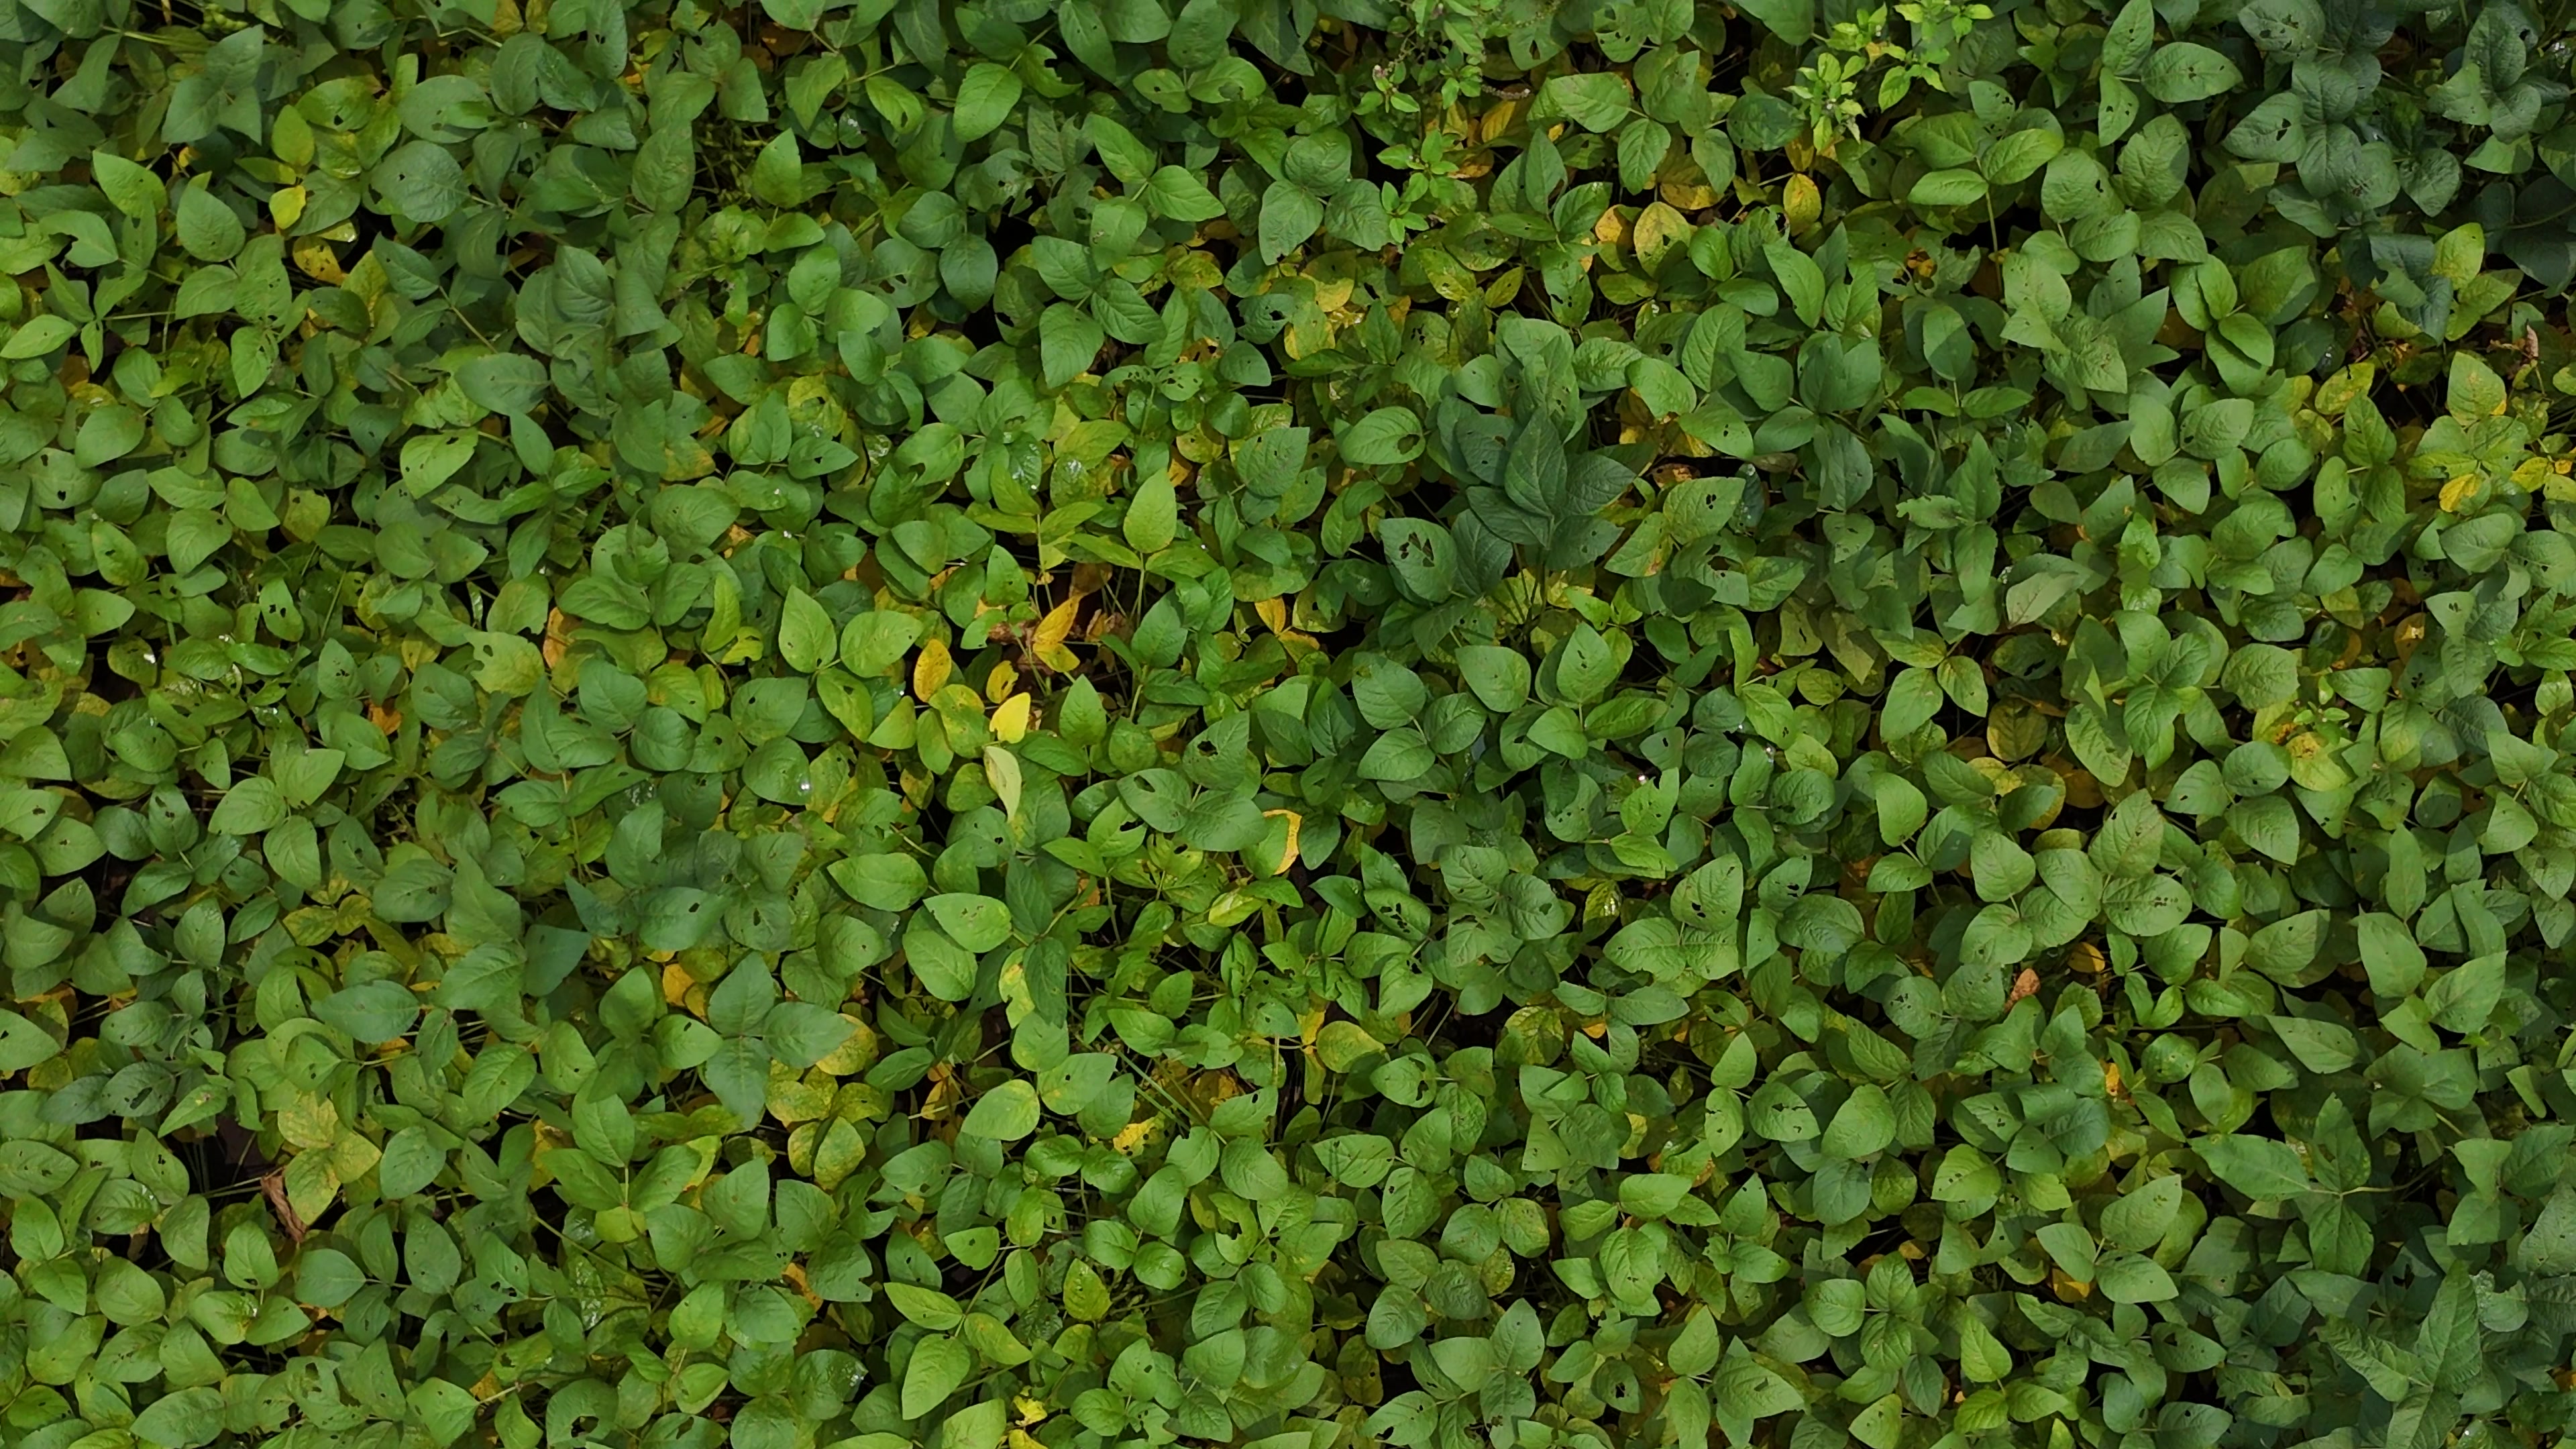
Label: Mosaic